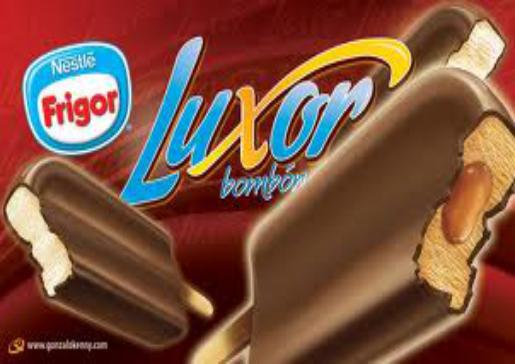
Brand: frigor
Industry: Food